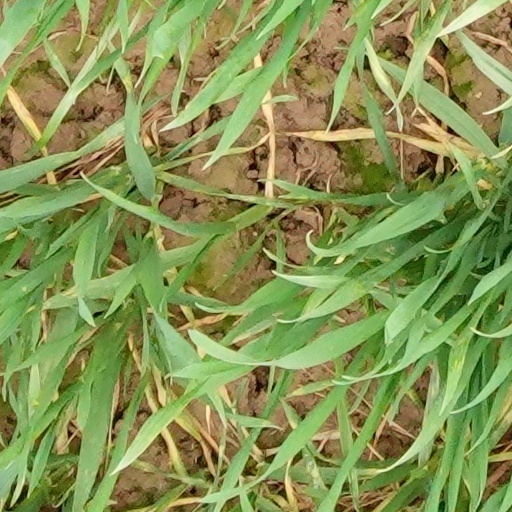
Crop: wheat